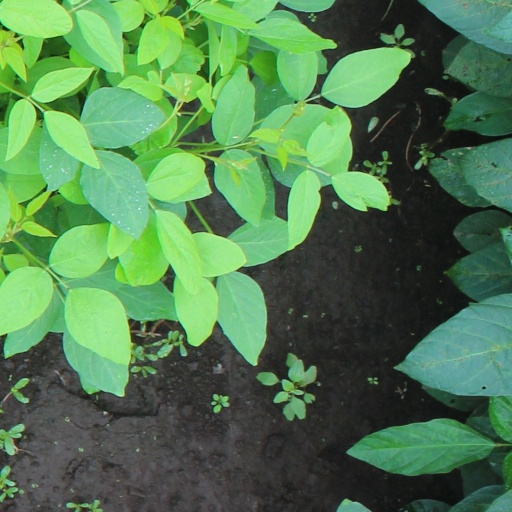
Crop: soybean